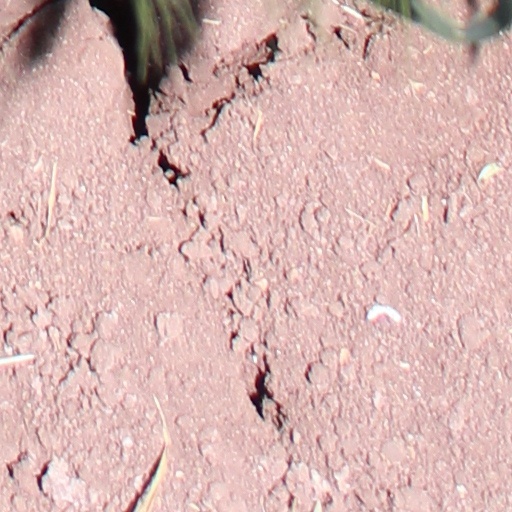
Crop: wheat